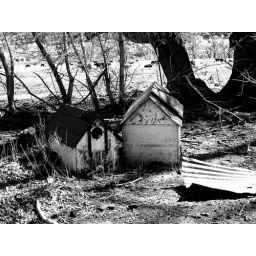
This was down the street a ways from my Aunt and Uncles house in Carson City, Nevada.